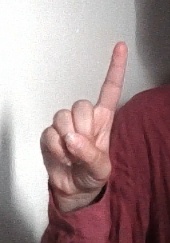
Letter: bb